Jackson (2015 film)

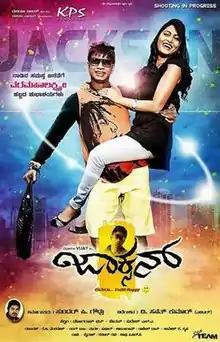

Jackson is a 2015 Indian Kannada romantic comedy film directed by Sanath Kumar, a former editor who worked mostly with director Yogaraj Bhat, making his directorial debut. The film stars Duniya Vijay, Paavana Gowda along with Rangayana Raghu. The film is an official remake of the Tamil blockbuster film "Idharkuthane Aasaipattai Balakumara" (2013) which was directed by Gokul. The film opened on the screens on 15 January 2015.